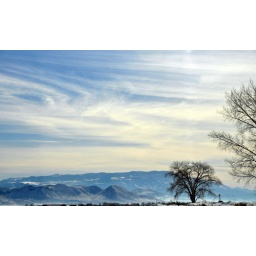
panorama shot near aurora blue mountain black tree 2